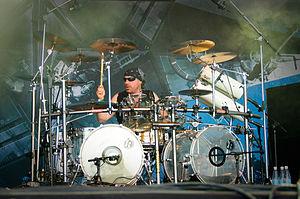
Jörg Michael, est le batteur de divers groupes dont notamment Stratovarius jusqu'en 2011.